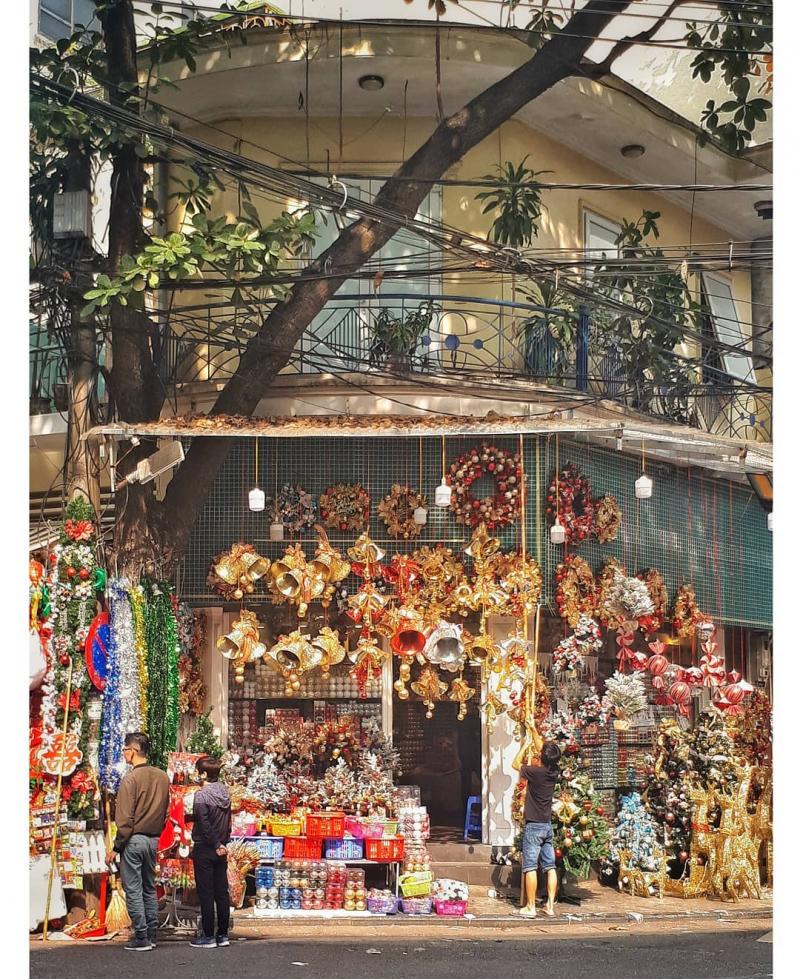
có ba người đang đứng trước những món đồ trang trí